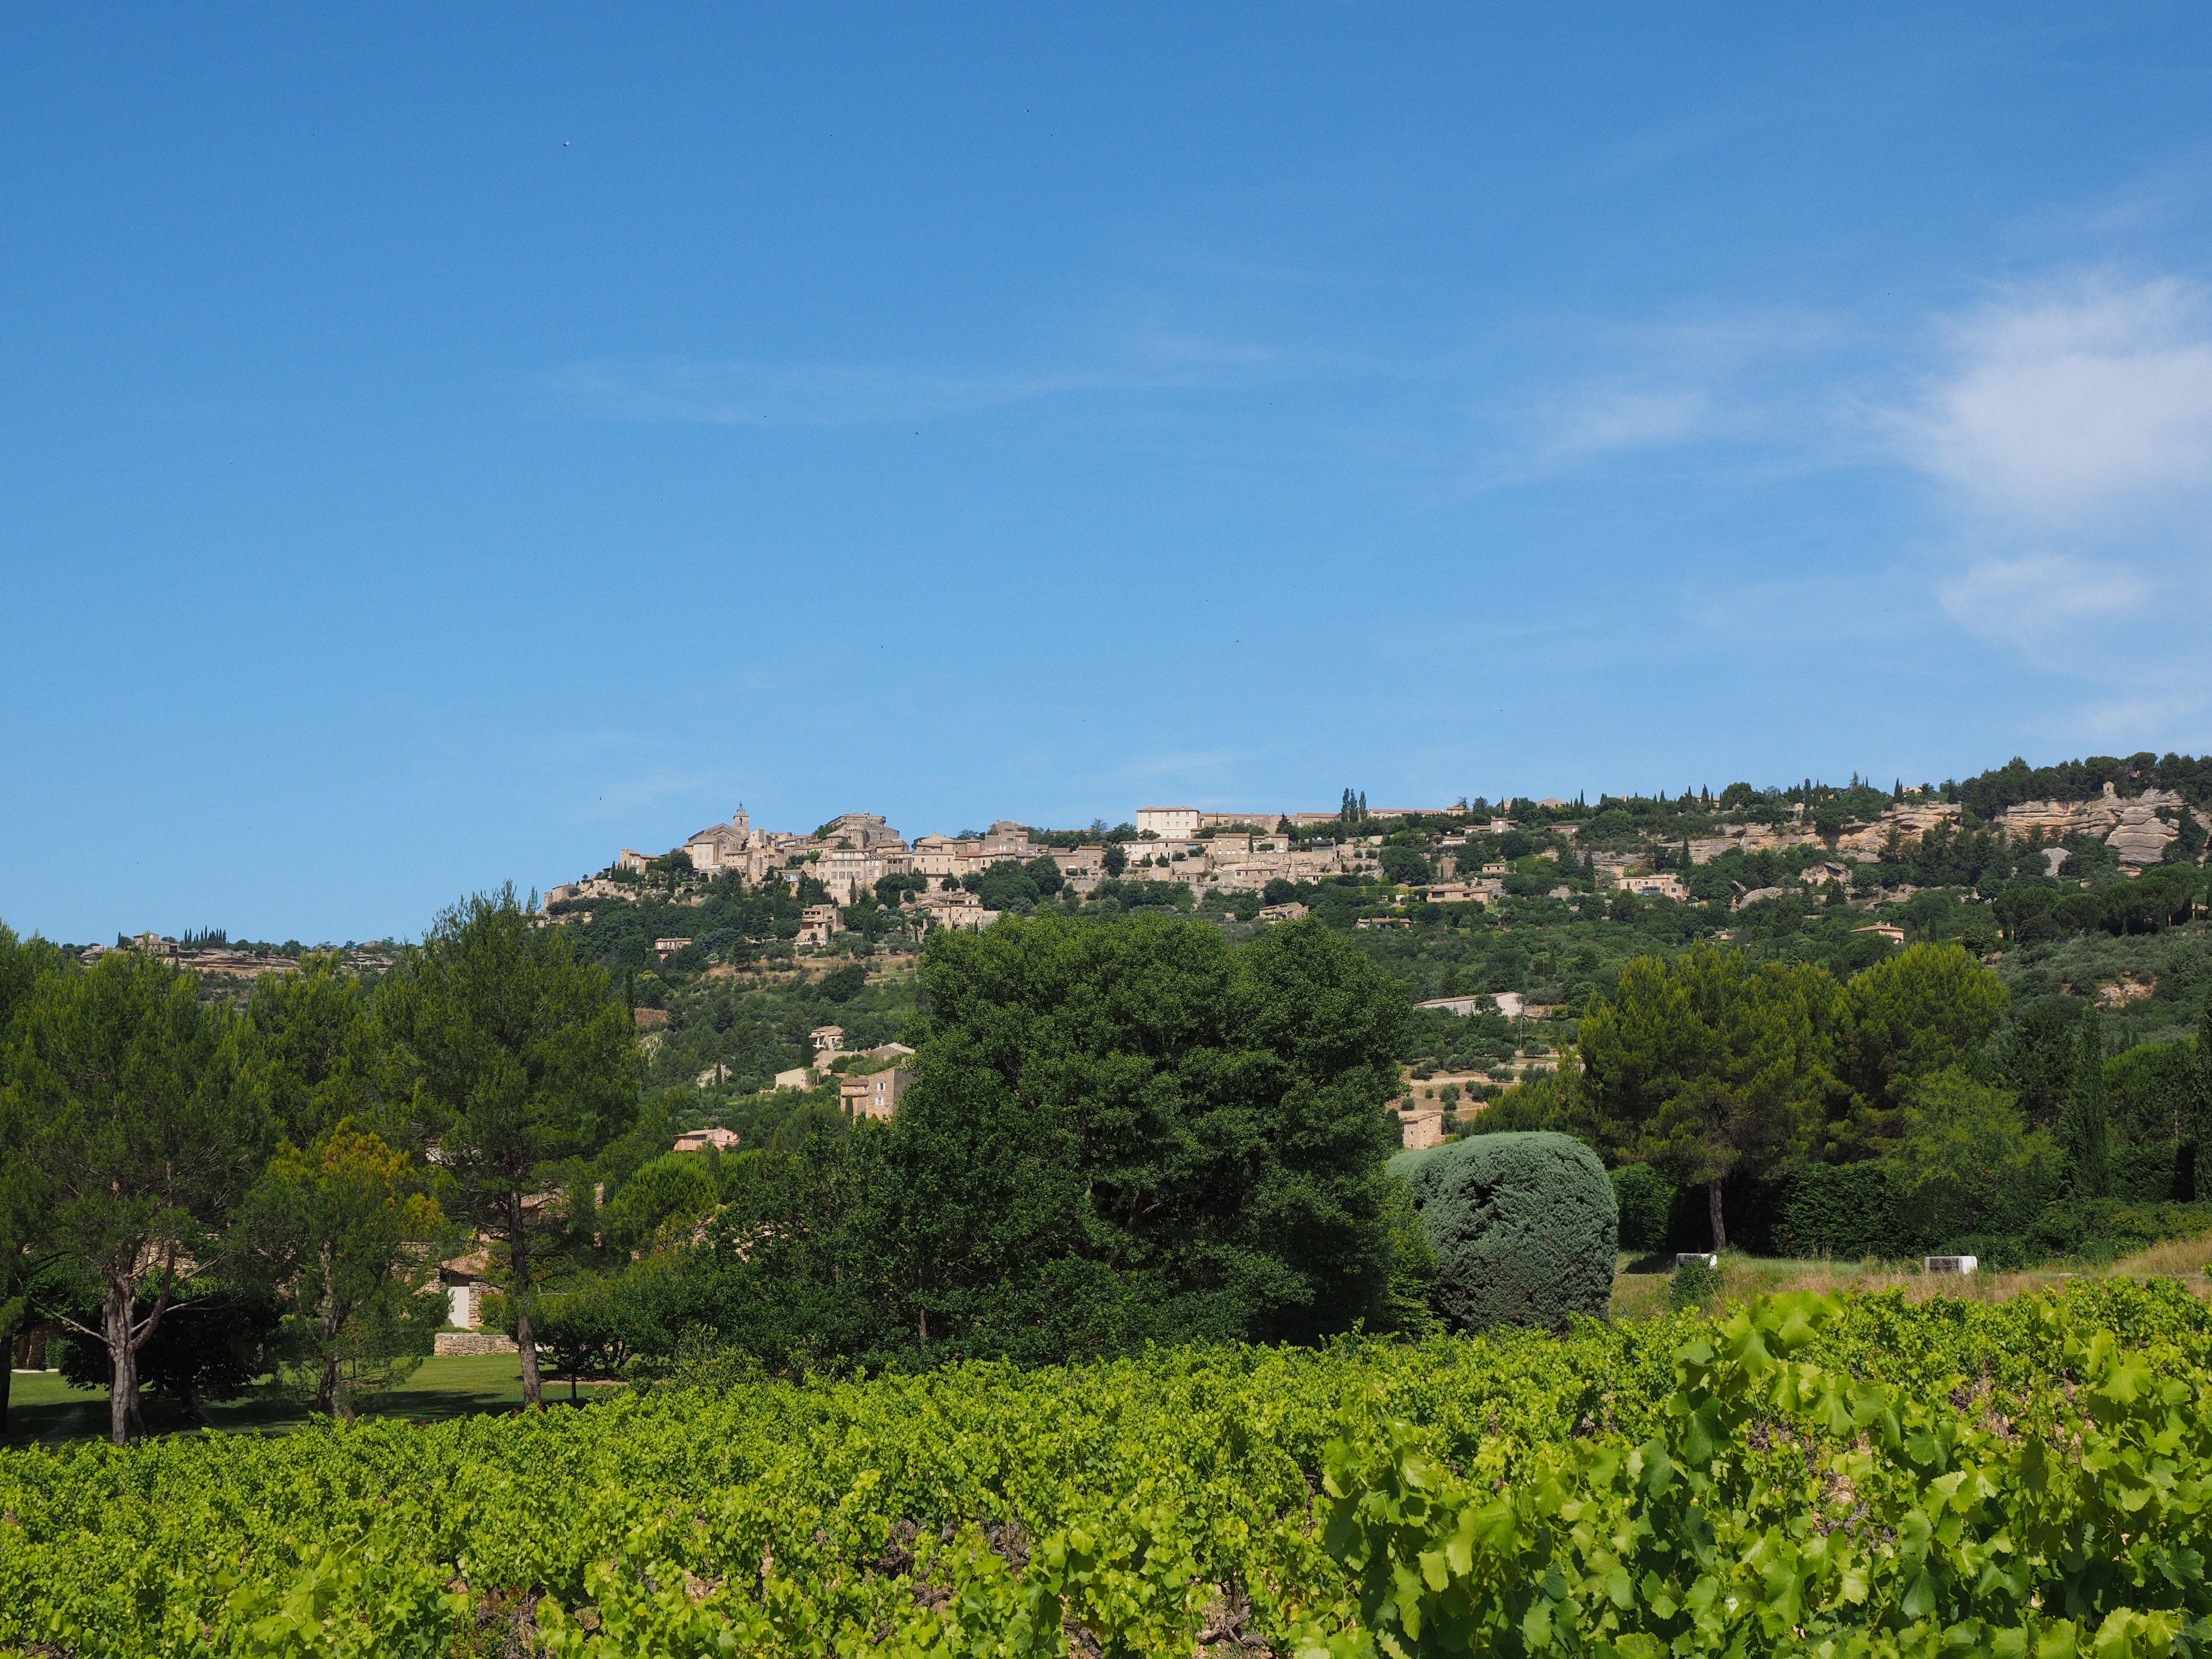
sky, field, farm, meadow, hill, flower, city, valley, panorama, village, community, agriculture, places of interest, old town, capital, plantation, plateau, provence, estate, idyll, ecosystem, luberon, rural area, gordes, department of vaucluse, provence alpes c te d azur, arrondissement apt, french community, plus beaux villages de france, ch teau de gordes, saint firmin, palais saint firmin, high altitude village core, residential area